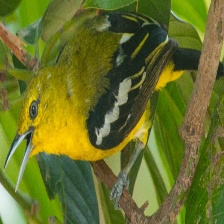
Species: COMMON IORA
Scientific name: AEGITHINA TIPHIA